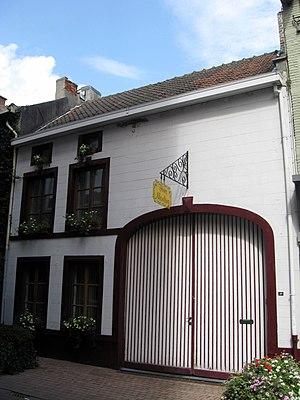
Cette page regroupe l’ensemble du patrimoine immobilier de la ville belge de Hasselt.